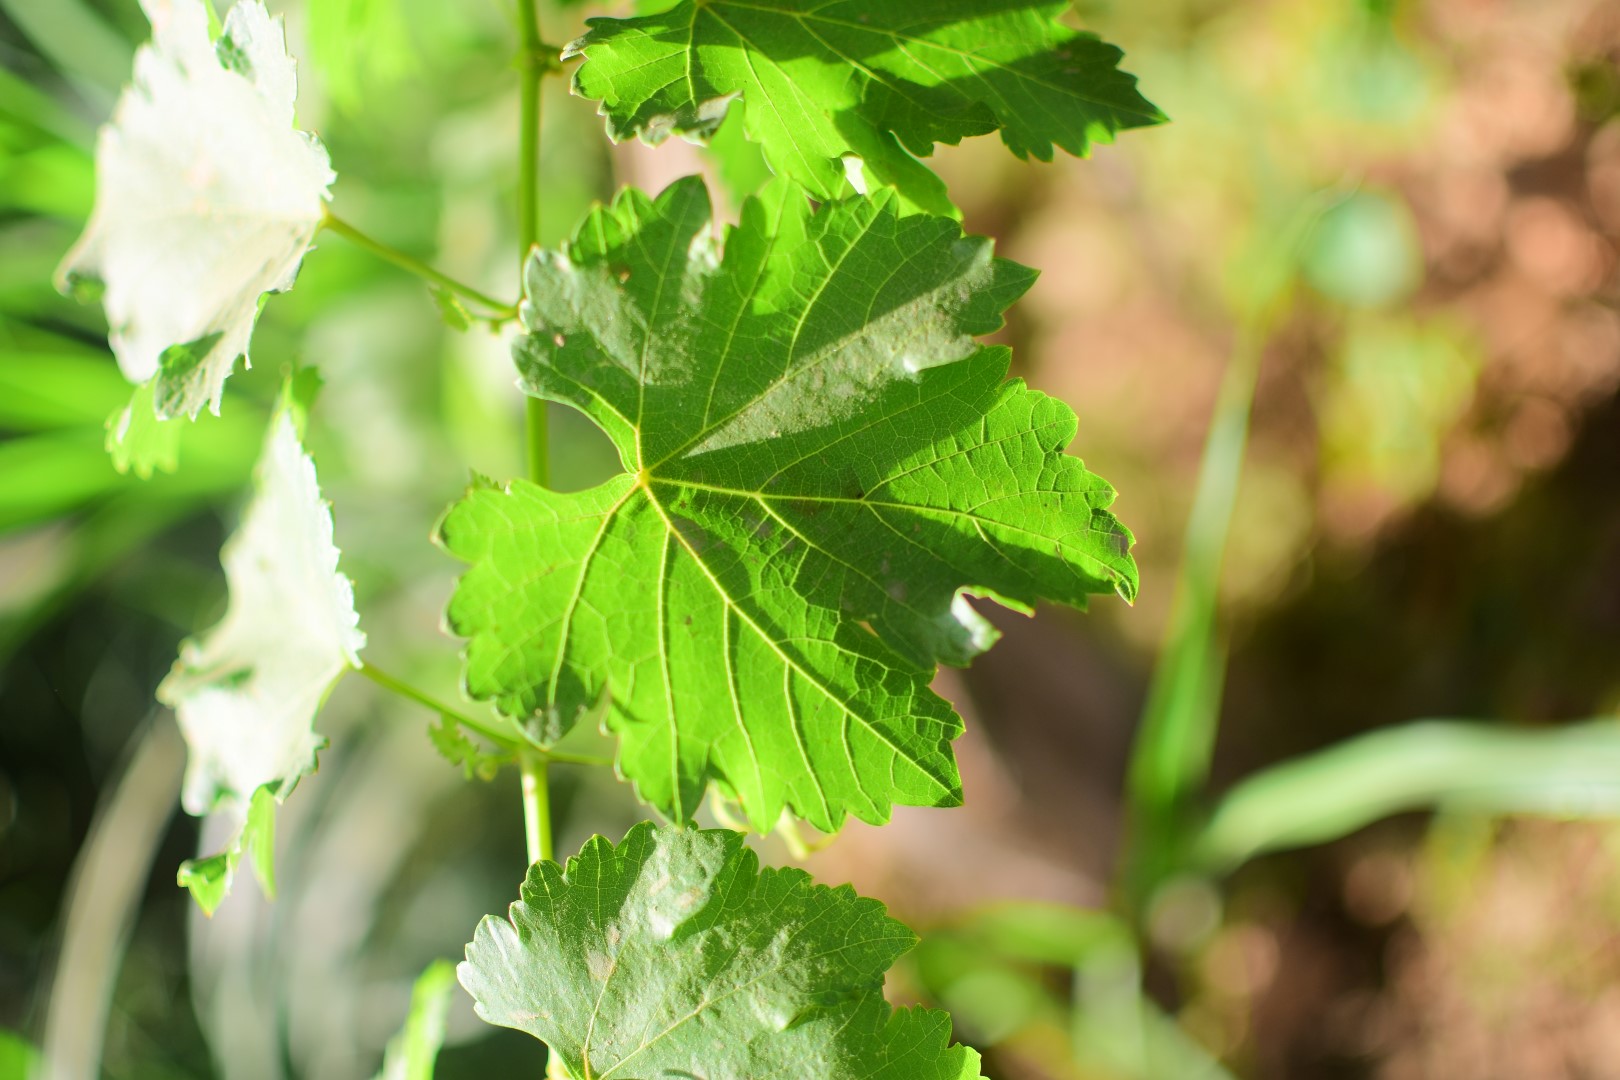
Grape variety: Deas Al-Annz